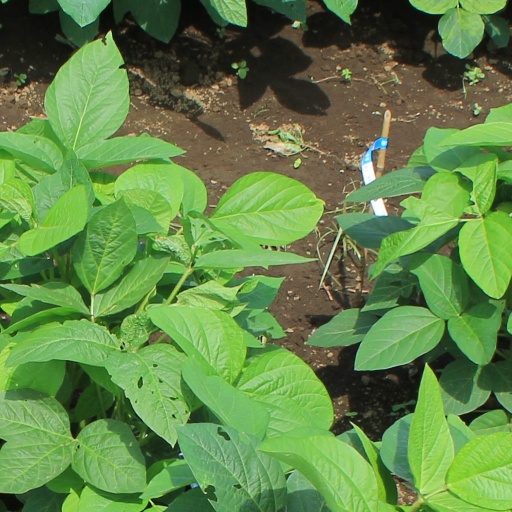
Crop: soybean